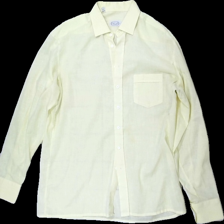
View: front
Type: Shirt
Category: Men
Brand: Oscar Of Sweden
Colors: Yellow
Material: 53% Polyester 47% Cotton
Cut: Regular
Season: All
Price range: 50-100
Recommended usage: Reuse
Description: yellow shirt